Theogefyro

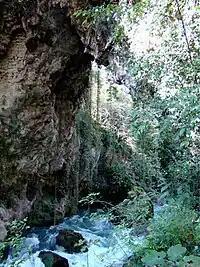
Theogefyro

Theogefyro was a natural arc bridge over the Thyamis River in Epirus, Greece. It was located inside the Zitsa municipality, in Ioannina prefecture. It was a natural monument and one of the most famous landmarks of Epirus. The natural bridge collapsed on 8 February 2018, due to intense rainfall.